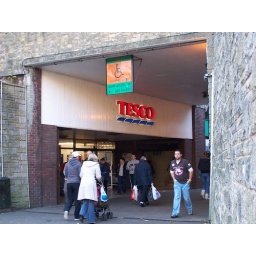
Tesco in Mansfield (just behind the bus station &amp;amp; car park) must be 1 of the dirtiest Tesco's in UK.